Napoleon Bonaparte: An Intimate Biography

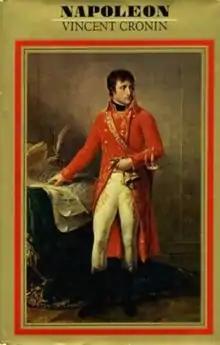
First edition

a biography of French Emperor Napoleon Bonaparte written by Vincent Cronin. The biographical style tends more towards a sympathetic overview of Napoleon's life and focuses more on the man's personality and relationships rather than his wars and battles, although these still play a significant part of the book.